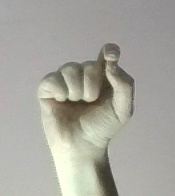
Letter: fa